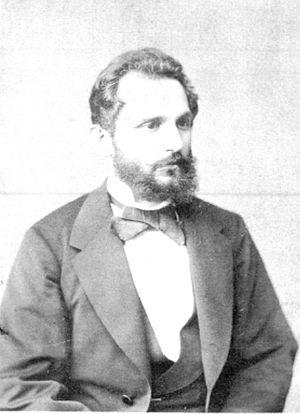
János Feketeházy, né le 16 mai 1842 et décédé le 18 janvier 1886 à Vágsellye/Šaľa, est un architecte et ingénieur hongrois, connu essentiellement pour la construction de ponts et de structures métalliques.